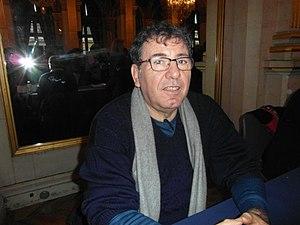
Arezki Metref, né à Sour El-Ghozlane, près de Bouira, le 21 mai 1952, est un écrivain, poète et journaliste algérien.